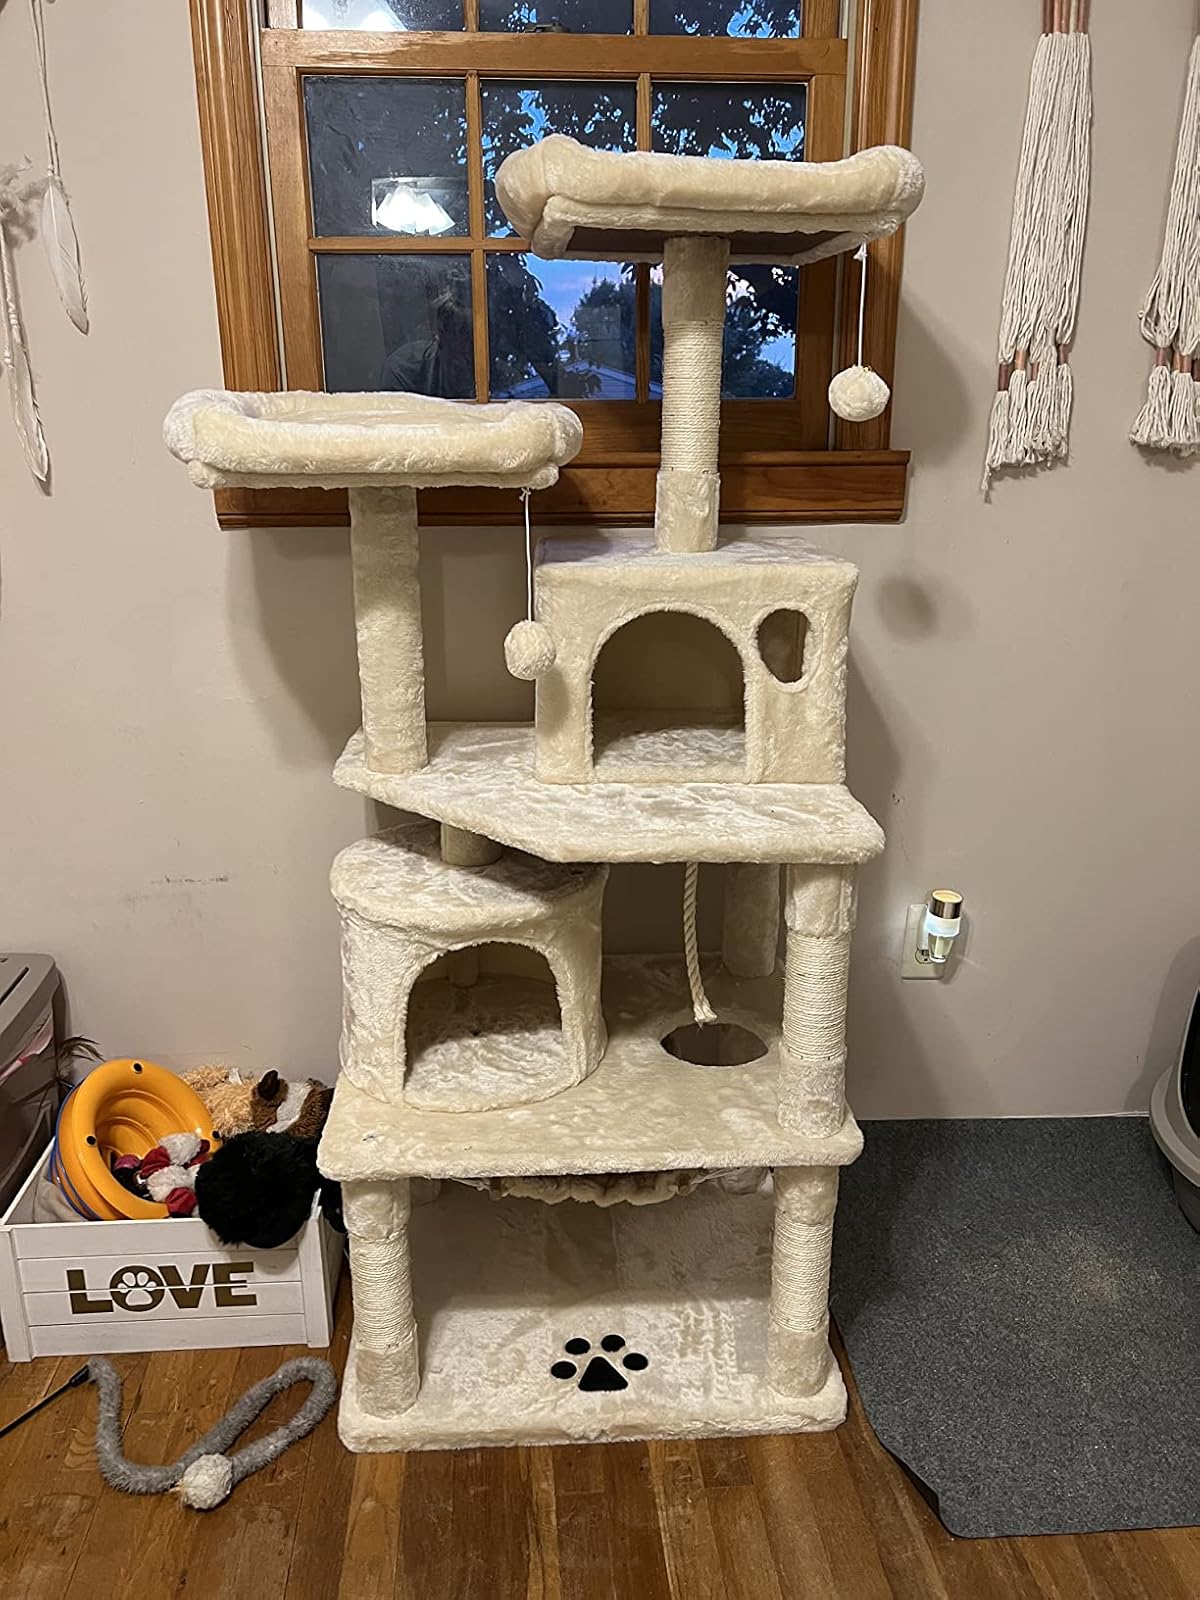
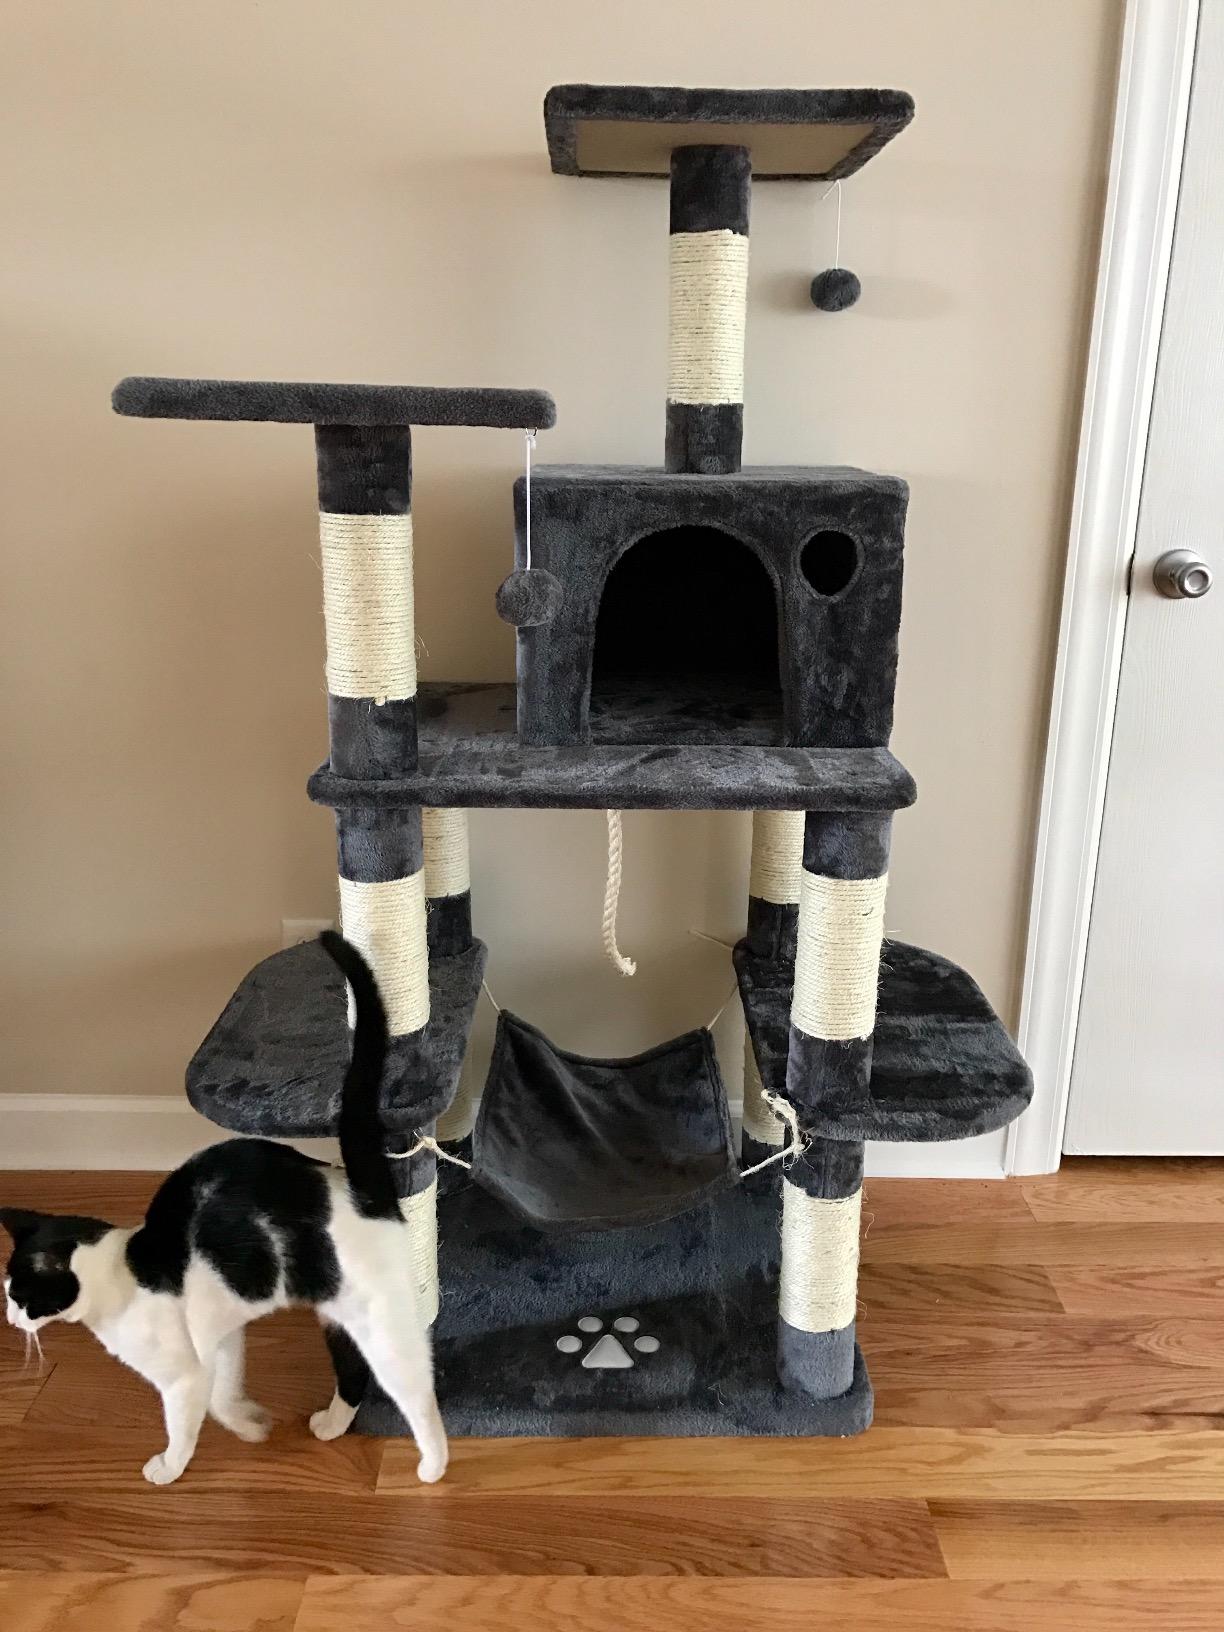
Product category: items_cat tree
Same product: no